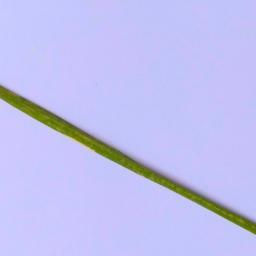
Label: Rice___Healthy